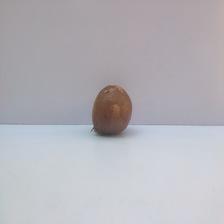
Size: Spoiled